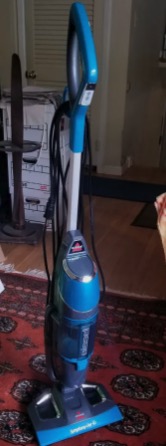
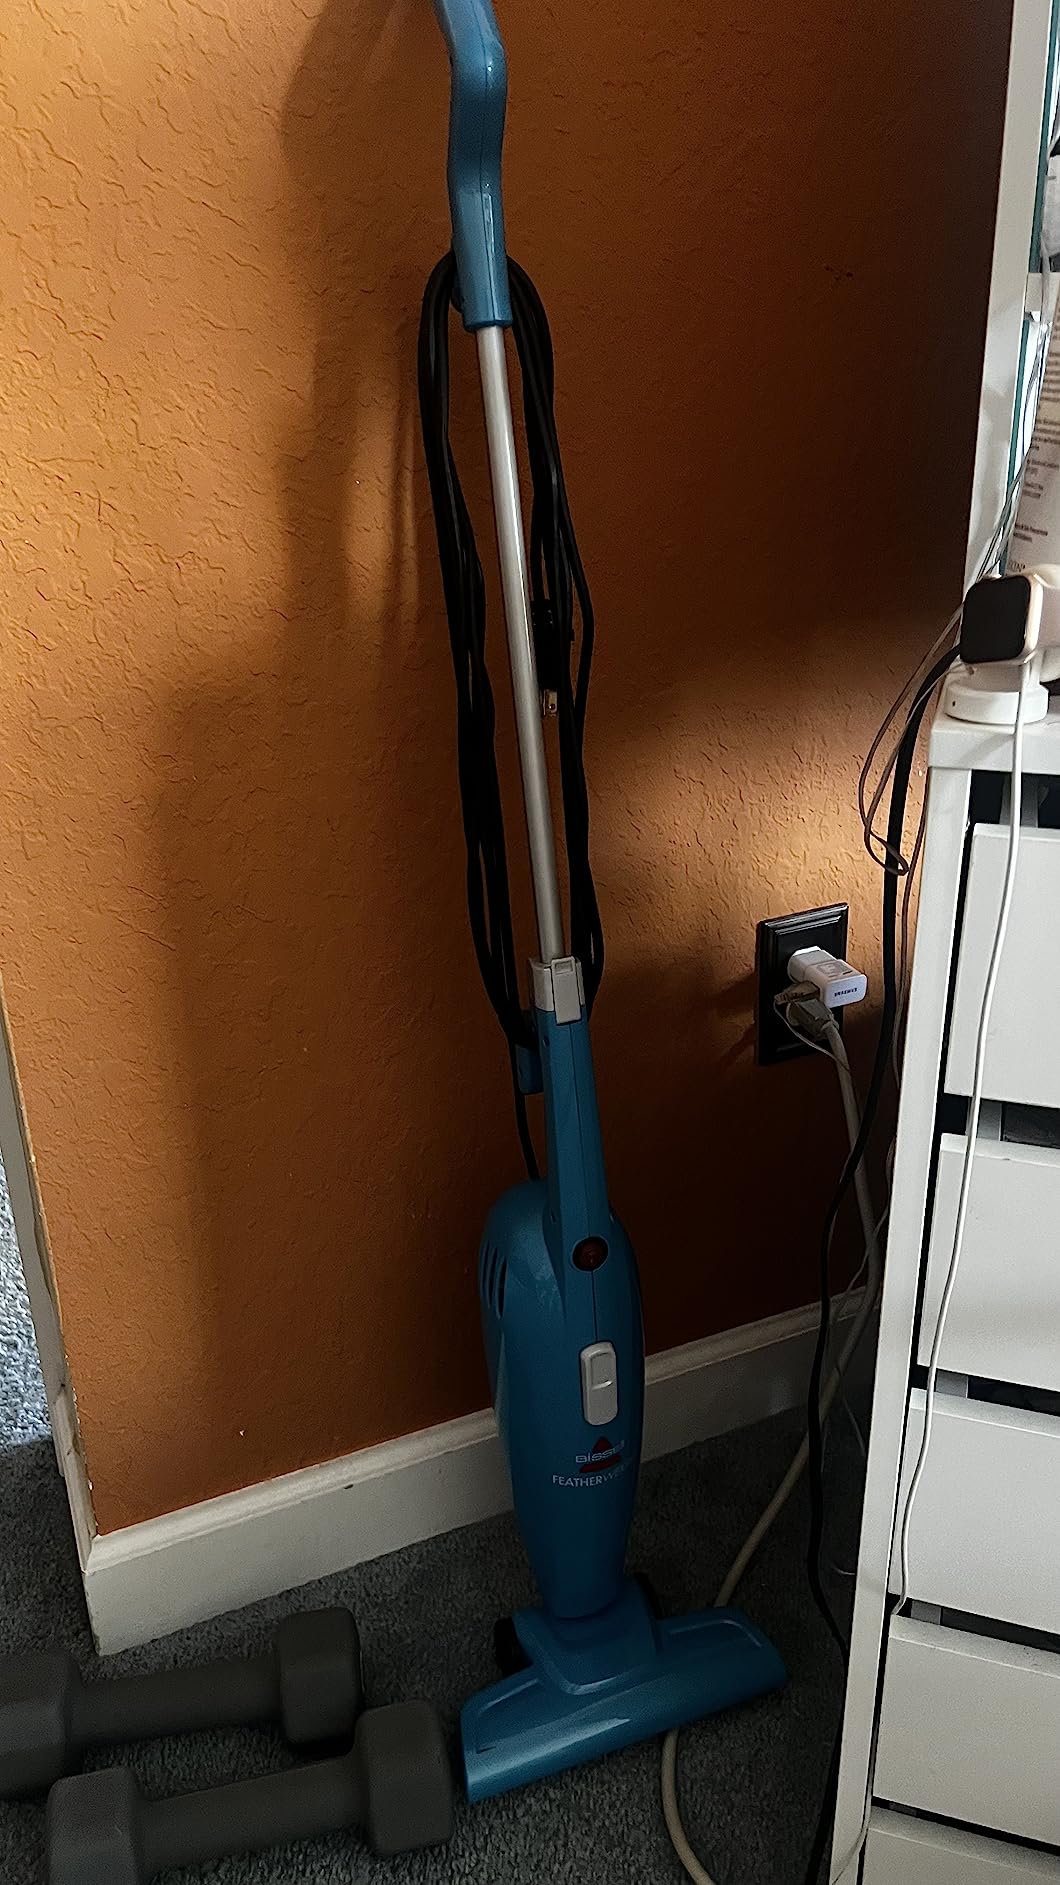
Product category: items_vacuum
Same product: no